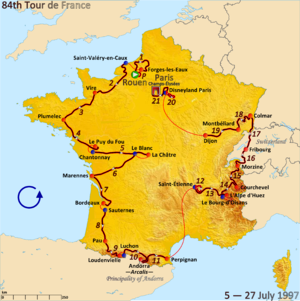
Tour de France 1997
Tour de France 1997 blev arrangeret fra 5. til 27. juli 1997. Jan Ullrich vandt løbet samlet foran Richard Virenque og Marco Pantani. Ullrich var bare 23 år og vandt derfor også ungdomskonkurrencen. Erik Zabel vandt tre etaper og forsvarede den grønne trøje fra året før, og Richard Virenque vandt bjergtrøjen for fjerde år i træk.